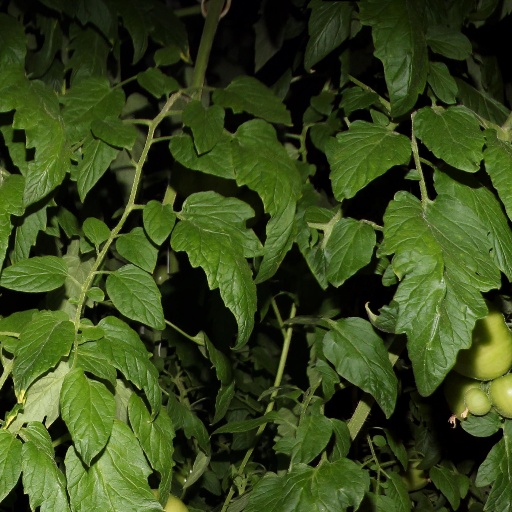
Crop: tomato